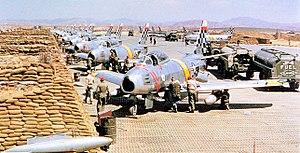
La guerre de Corée oppose, du 25 juin 1950 au 27 juillet 1953, la République de Corée, soutenue par les Nations unies, à la République populaire démocratique de Corée, soutenue par la République populaire de Chine et l'Union soviétique. Elle résulte de la partition de la Corée à la suite d'un accord entre les Soviétiques, ayant libéré la Mandchourie et le Nord de la Corée et les Alliés victorieux de la guerre du Pacifique à la fin de la Seconde Guerre mondiale. C'est l'un des premiers conflits importants de la Guerre froide.
Un squadron, notion anglaise qu'on traduit par escadron en français, est principalement une unité d'une force aérienne, d'une aéronautique navale ou d'une aviation d'armée de Terre, comportant un certain nombre d'avions militaires – ainsi que leurs personnels navigants – généralement du même type, et comprenant de 12 à 24 appareils, parfois divisé en trois ou quatre escadrilles, en fonction du type d'aéronef et de la force aérienne.